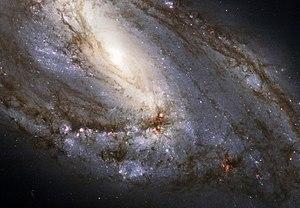
M66 est une galaxie spirale intermédiaire située dans la constellation du Lion à environ 33 millions d'années-lumière de la Voie lactée. NGC 3627 a été découvert par l'astronome français Charles Messier en 1780.